History of Jordan

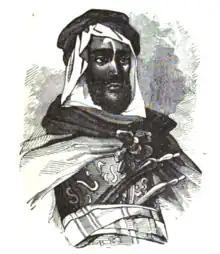
Prince Fendi Al-Fayez in the 1870s

The battle that followed, taking place at the banks of the Zarqa stream, was costly; Kayid was mortally wounded, and significant losses were suffered. Despite these setbacks, the Adwan, reinforced by their allies, the Qradha, advanced again, decisively defeating the Balawna and driving the Mihdawiya further north, beyond Beisan and into the Ajlun District. This series of conflicts not only solidified Adwan control over the Belqa but also marked the decline of the Mihdawiya as a regional power by 1750, now under Kayid's brother, Diyab.